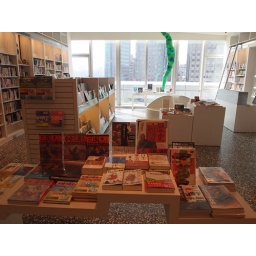
This is the japanese books room within the 4-storey Eslite bookshop. There's one whole section of cat books!